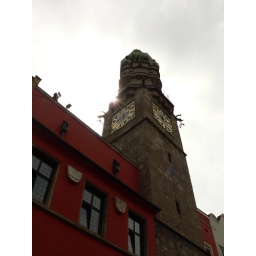
The clock tower in Innsbruck